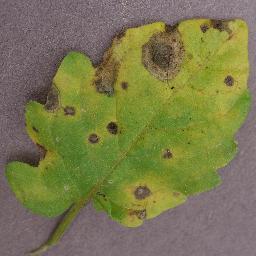
Label: Tomato___Septoria_leaf_spot